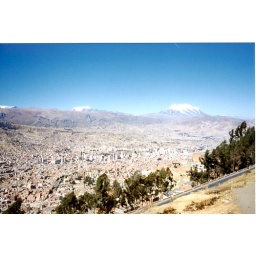
La Paz sits in a canyon at 3600m altitude. The triple-peaked mountain in the distance is Illyuni